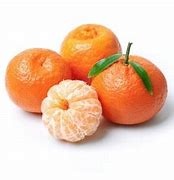
Label: mandarine